Baptistery

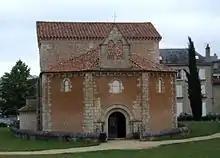
The Merovingian Baptistère Saint-Jean, Poitiers

The Lateran Baptistery must be the earliest ecclesiastical building still in use. A large part of it remains as built by Constantine. The central area, with the basin of the font, is an octagon around which stand eight porphyry columns, with marble capitals and entablature of classical form. Outside these are an ambulatory and outer walls forming a larger octagon. Attached to one side, toward the Lateran basilica, is a porch with two noble porphyry columns and richly carved capitals, bases and entablatures.